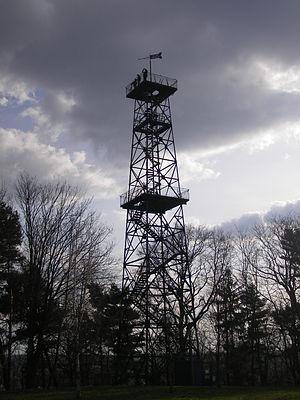
Schmölln est une ville allemande de l'est du land de Thuringe située dans l'arrondissement du Pays-d'Altenbourg. Elle fut au XIXᵉ siècle la capitale du bouton.